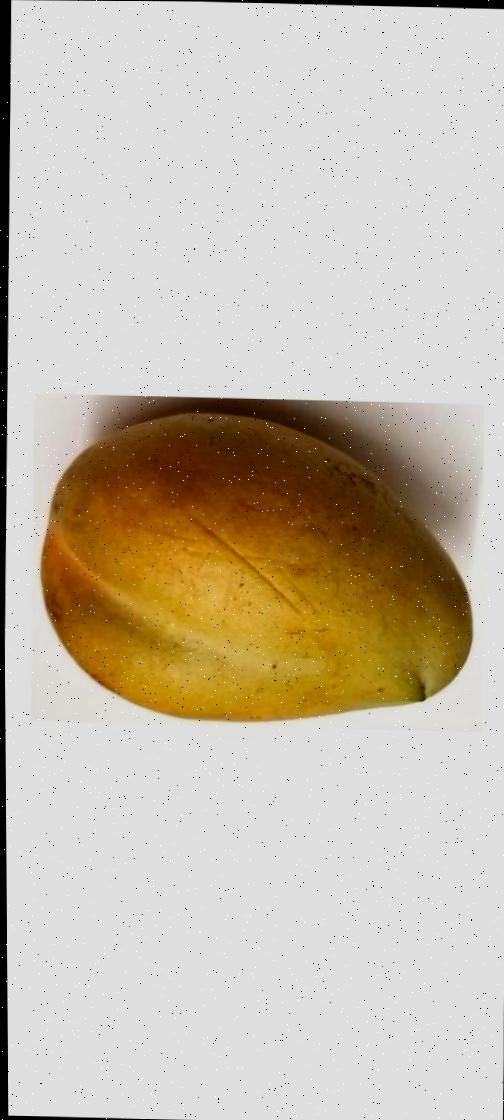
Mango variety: Bari-11